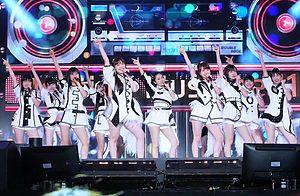
Morning Musume ou Morning Musume。, ou en abrégé Mōmusu, alias Zao An Shao Nu Zu en Chine, est un groupe féminin de J-pop du Hello! Project à l'effectif changeant, composé d'idoles japonaises, édité par le label Zetima de la société Up-Front au Japon. À partir de 2014, l'année actuelle est désormais ajoutée à la fin du nom du groupe, d'abord sous la forme « Morning Musume '14 » en 2014, puis « Morning Musume '15 » en 2015, « Morning Musume '16 » en 2016, « Morning Musume '17 » en 2017, « Morning Musume '18 » en 2018, « Morning Musume '19 » en 2019...